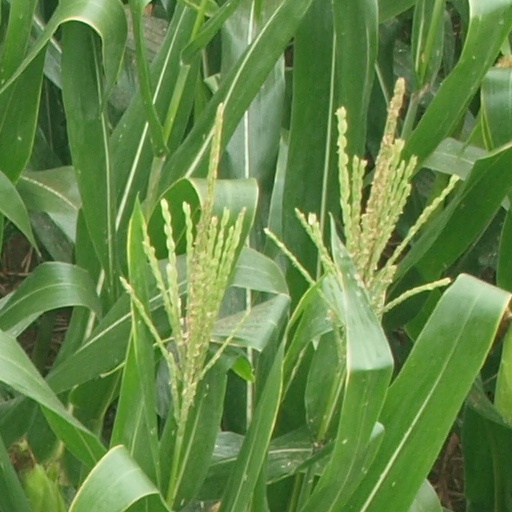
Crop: maize; corn